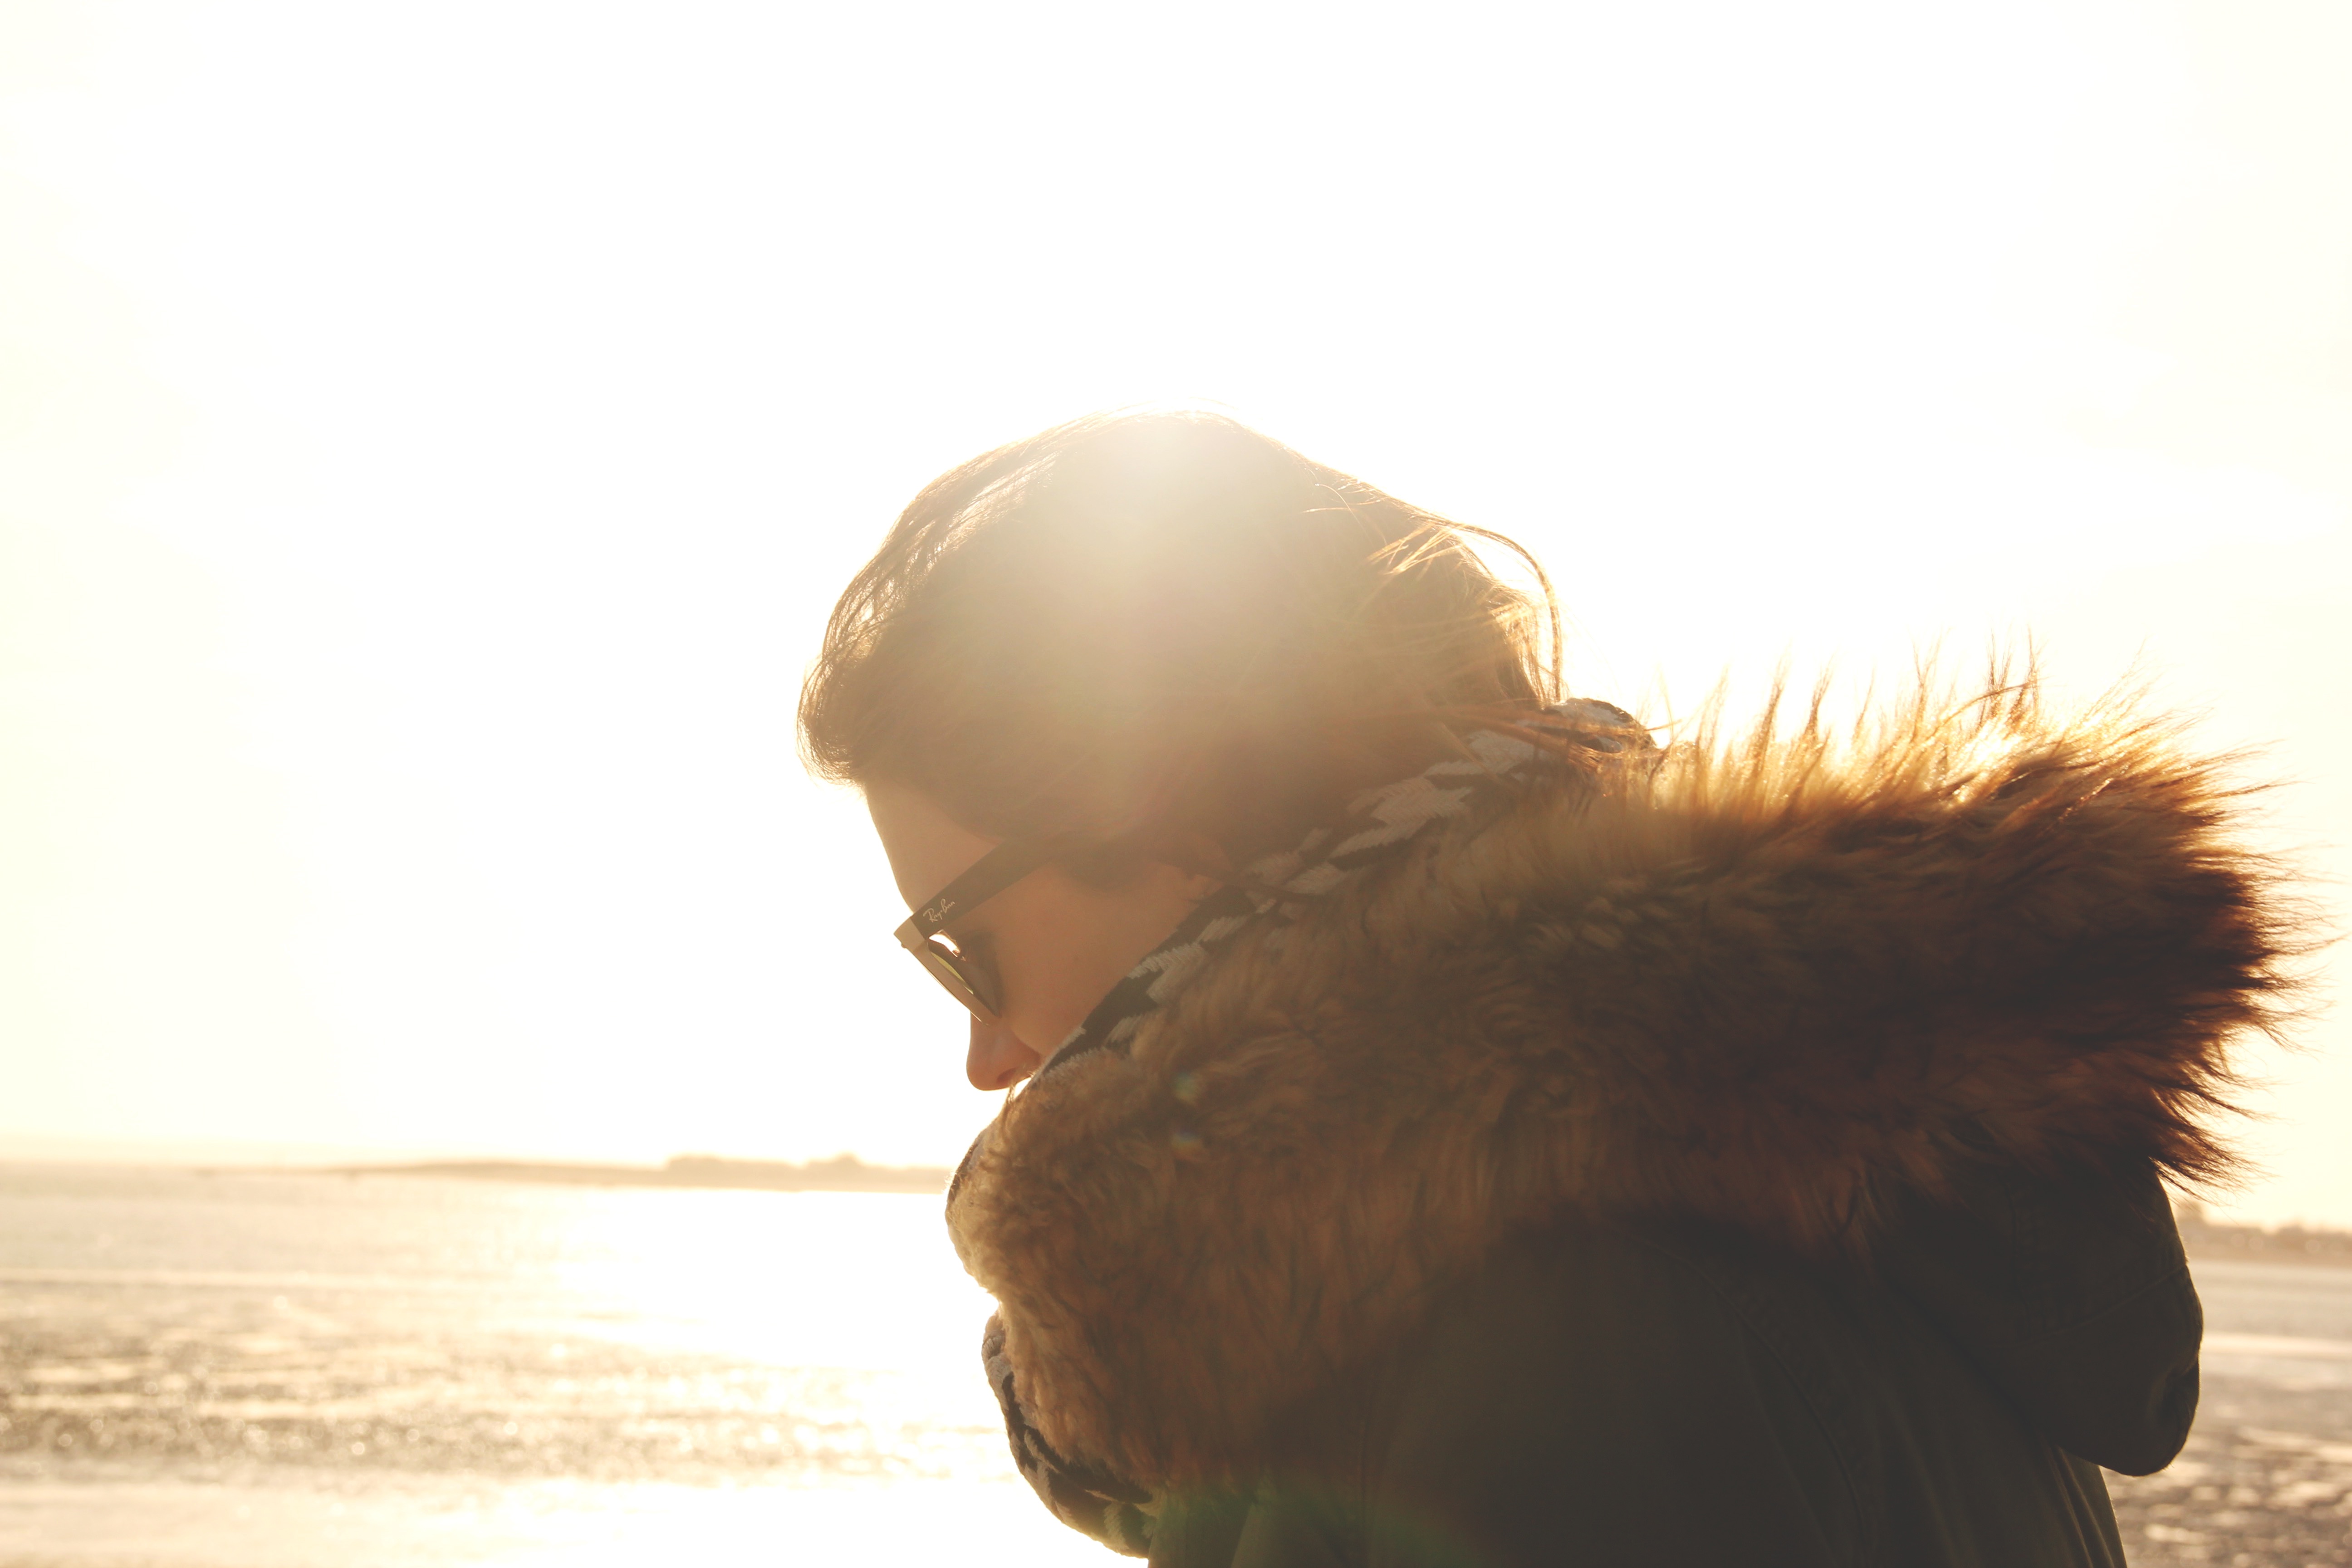
hair, fur, romance, hairstyle, head, photograph, interaction, photo shoot